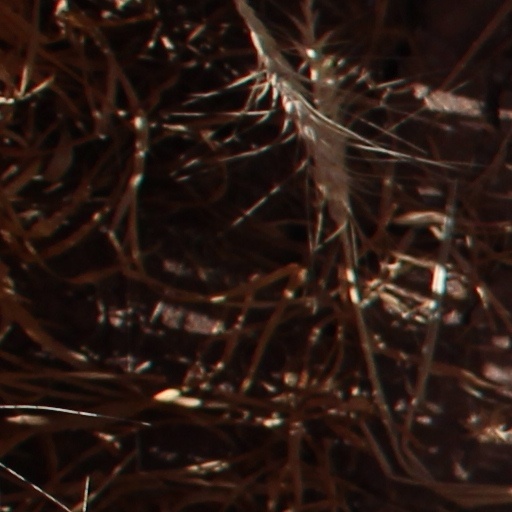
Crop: wheat